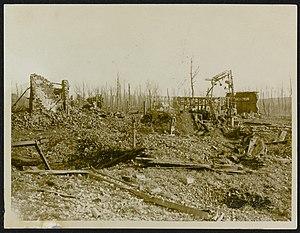
La gare de Beaucourt - Hamel est une ancienne gare ferroviaire française de la ligne de Paris-Nord à Lille, située dans le hameau de la Gare de Beaumont-Hamel, sur le territoire de la commune de Beaumont-Hamel, à proximité de Beaucourt-sur-l'Ancre, dans le département de la Somme, en région Hauts-de-France.